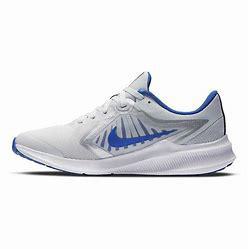
Brand: Nike
Model: Downshifter 10